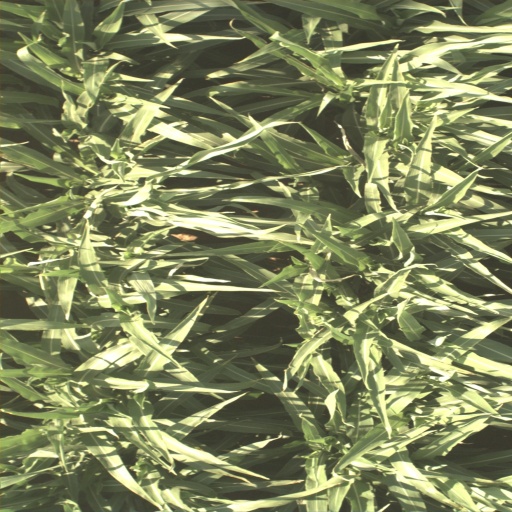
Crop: sorghum